Question: What is on the ground?
Tambaya: Mene a ƙasa?
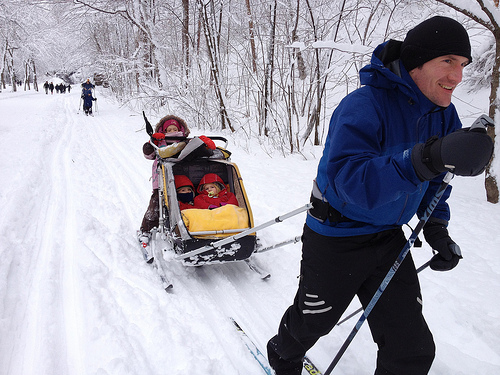
Answer: Snow.
Amsa: Ƙanƙara.